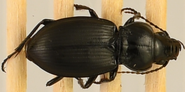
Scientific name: Cyclotrachelus torvus
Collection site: Northern Great Plains Research Laboratory NEON (NOGP), plot NOGP_001